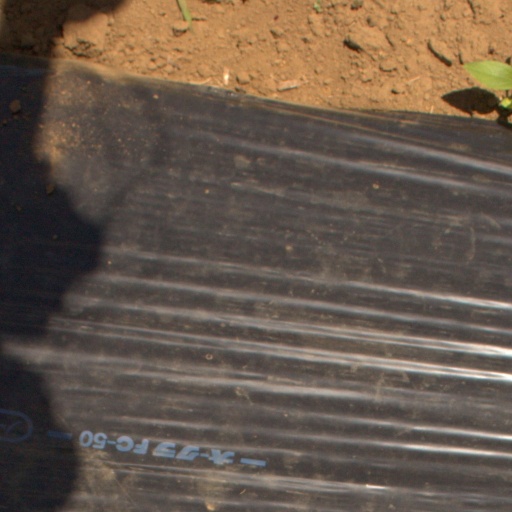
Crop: Jerusalem artichoke